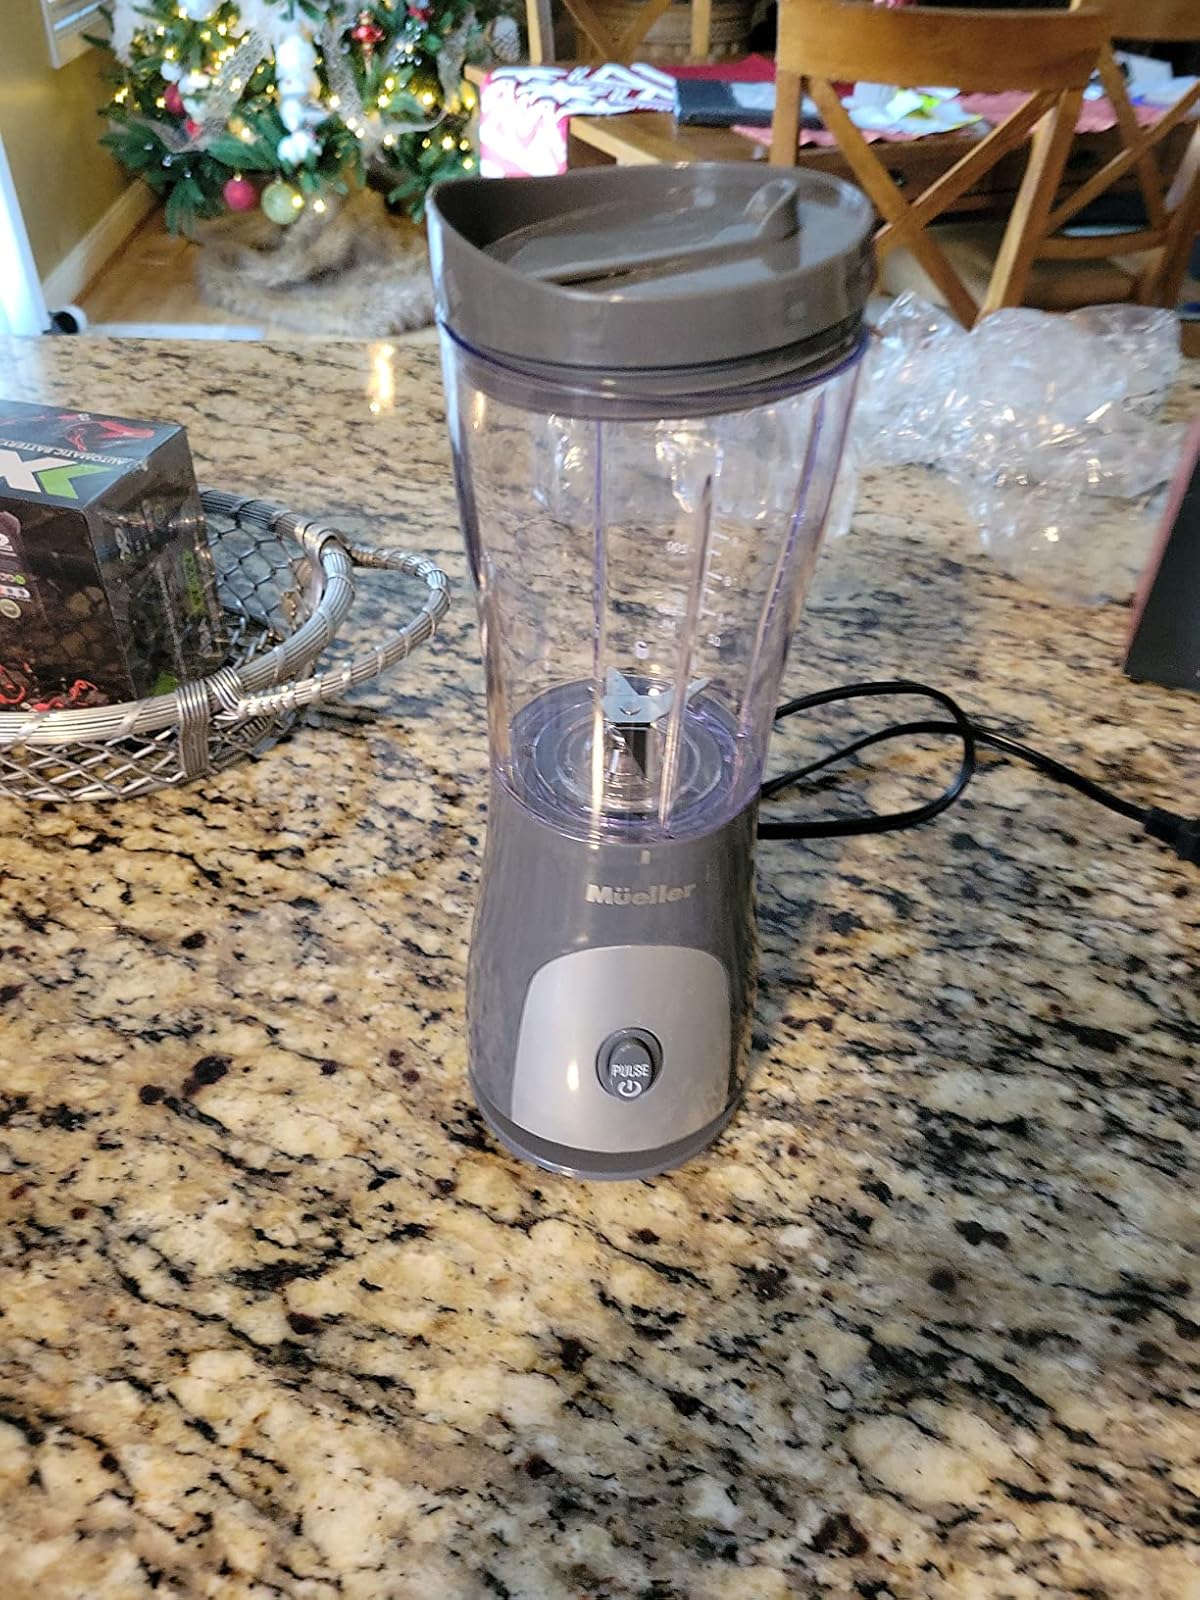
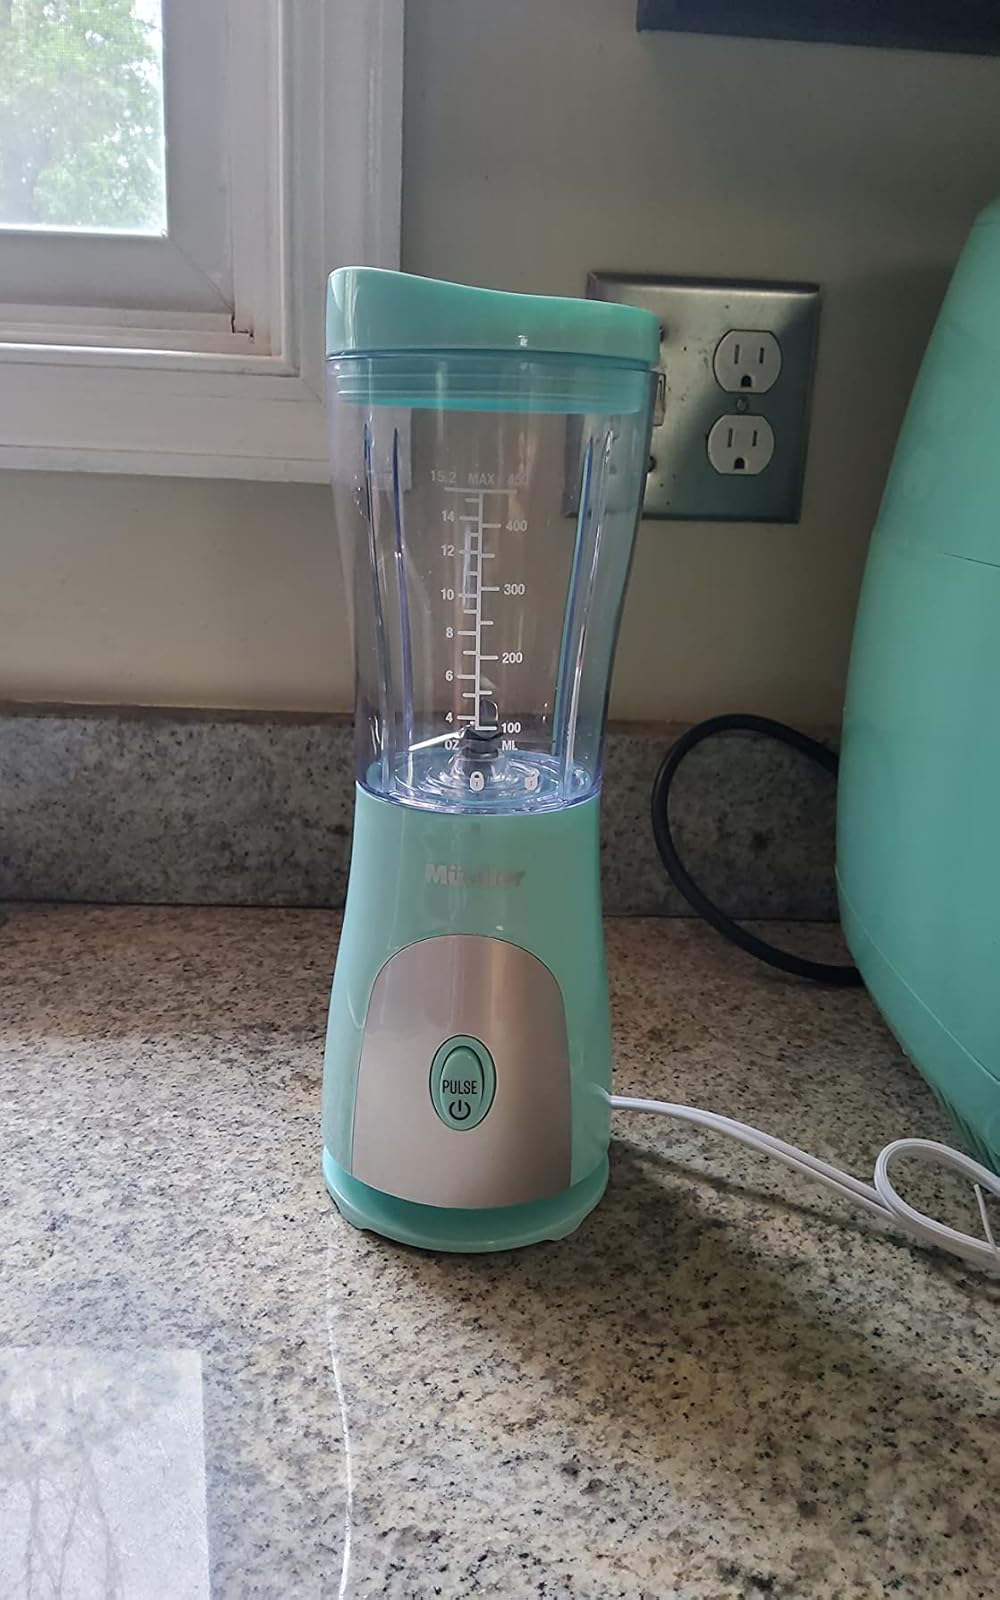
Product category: items_blender
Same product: no